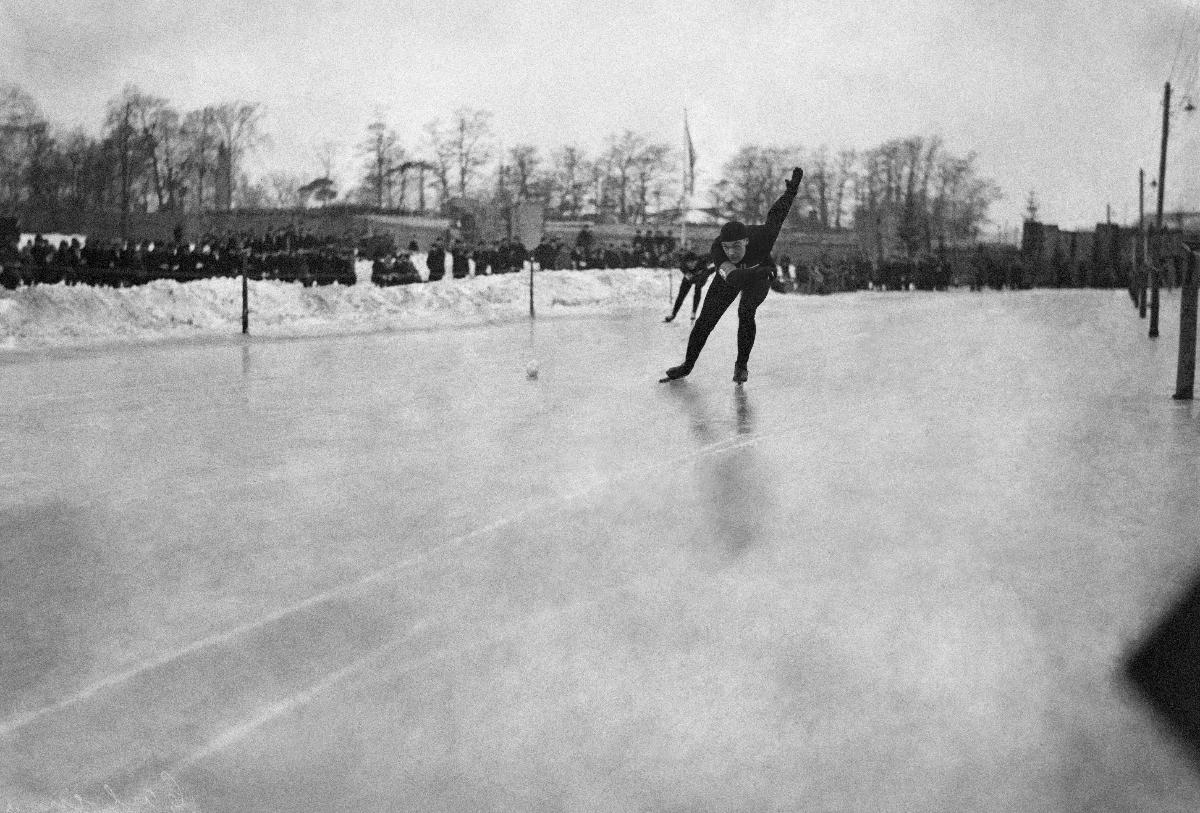
Pikaluistelun maailmanmestaruuskilpailut
Världsmästerskapen i hastighetsåkning på skridsko; World Championships in Speed Skating
sisällön kuvaus: Pikaluistelun maailmanmestaruuskilpailut Helsingissä 17.-18.2.1934 (?). content description: World Championships in Speed Skating in Helsinki 17.-18.2.1934 (?). innehållsbeskrivning: Världsmästerskapen i hastighetsåkning på skridsko i Helsingfors 17.-18.2.1934 (?).
Kuvaaja: Sundström, Hugo, kuvaaja
Vuosi: 1934
Paikka: Suomi, Uusimaa, Helsinki
Aiheet: HBL; pikaluistelu; pikaluistelijat; maailmanmestaruuskilpailut; MM-kilpailut; speed skating; speed skaters; world championships; sports; skating; WC; hastighetsåkning på skridskor; snabbskrinnare; världsmästerskapstävlingar; sport; idrott; skridsko; skridskoåkning; hastighetsåkning; hastighetsåkare; skrindskoåkare; världsmästerskap; VM